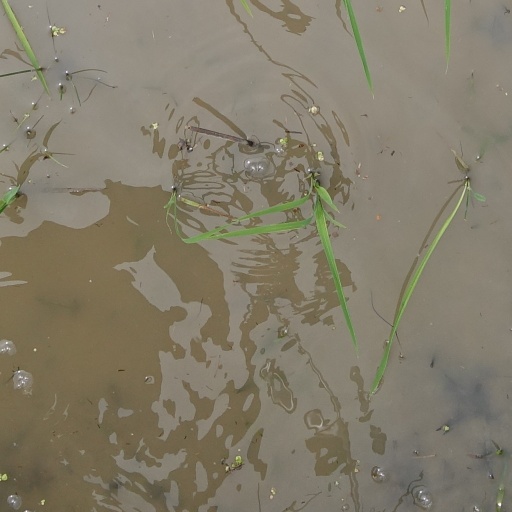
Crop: rice